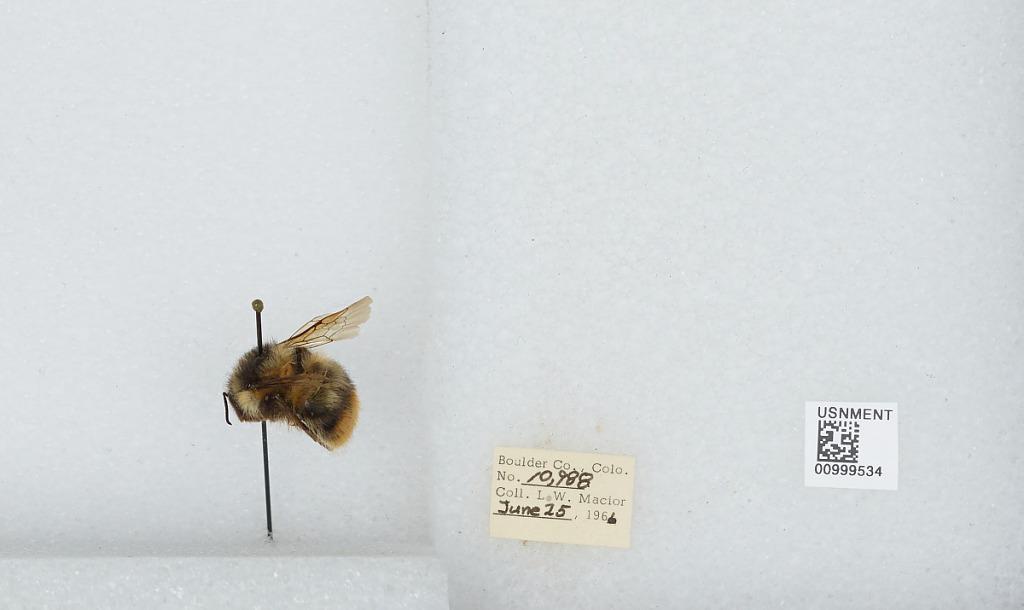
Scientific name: Bombus (Pyrobombus) mixtus Cresson
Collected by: L. Macior
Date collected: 1966-6-25
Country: United States
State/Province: Colorado
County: Boulder
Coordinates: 40.015, -105.27